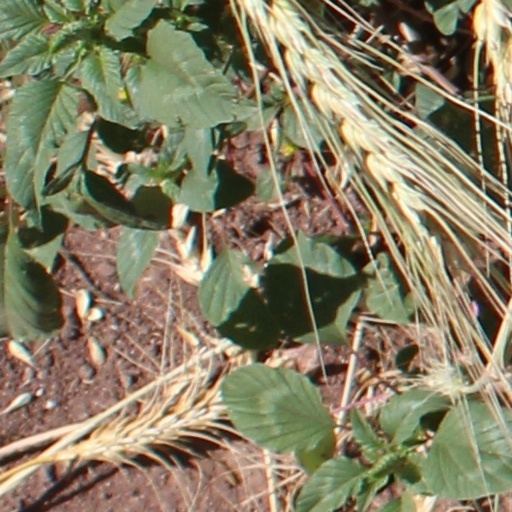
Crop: wheat